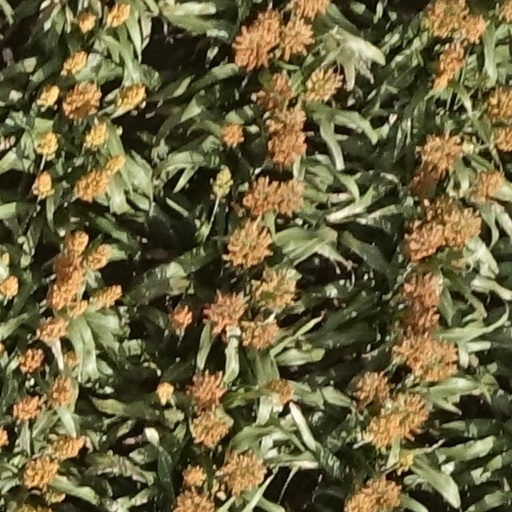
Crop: sorghum